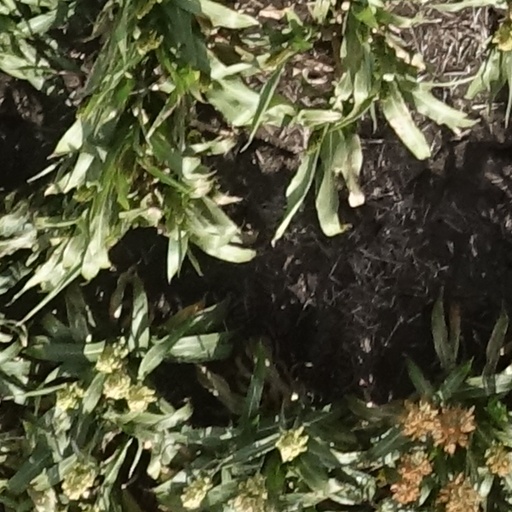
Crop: sorghum